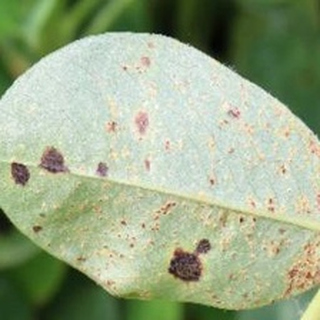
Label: groundnut_rust